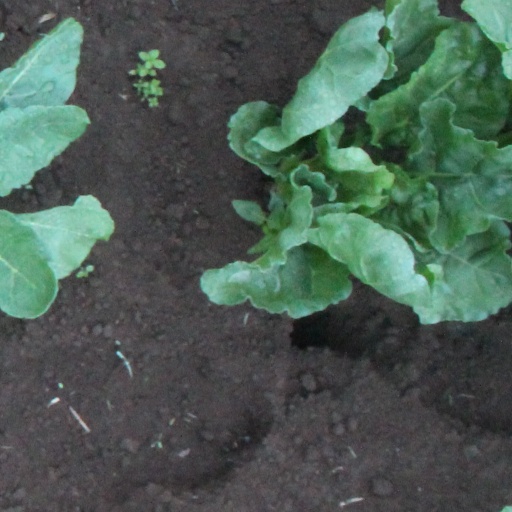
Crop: sugar beet